Emma Johnson (softball)

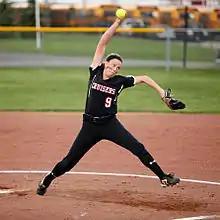
Johnson pitching for Groveport Madison in 2011

During her junior and senior seasons, she earned Division I All-Ohio First Team honors. Johnson also earned All-Ohio Capital Conference First Team honors, All-District First Team honors and team MVP honors during all four seasons of her career at Groveport Madison. During her senior season in 2011, Johnson led the Cruisers to the Ohio Capital Conference Championship and earned Division I district runner-up honors. At the end of her high school career, Johnson had accumulated 1,234 strikeouts, 63 wins, 36 shutouts, 12 no-hitters and one perfect game. Johnson also played for the Lady Lasers, which finished 9th in the ASA Nationals